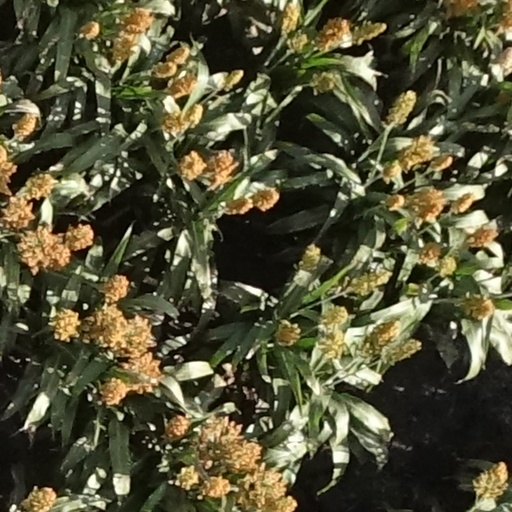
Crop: sorghum